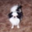
Label: dog